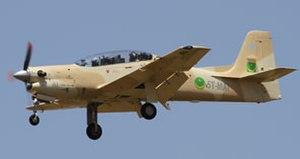
L'armée mauritanienne bénéficie d'une formation dispensée par des pilotes français.